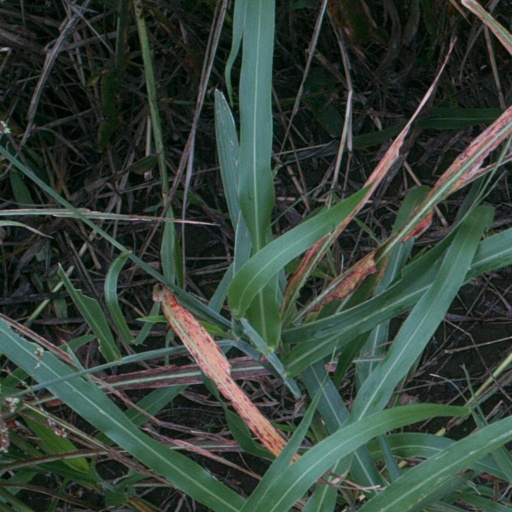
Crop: sorghum